Mary White (textile designer)

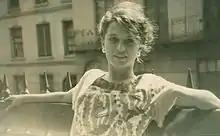
Mary White in 1947

Mary Lillian White later Mary Dening (22 January 1930 – 20 May 2020) was an English textile designer known for several iconic textile prints of the 1950s. Her designs were very popular and extensively copied in many 1950s homes, as well as in cabins aboard the and at Heathrow Airport. She was also a commercial potter and ceramist, who in the 1960s founded Thanet Pottery, in partnership with her brother David White.